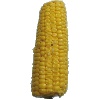
Label: corn